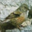
Label: bird